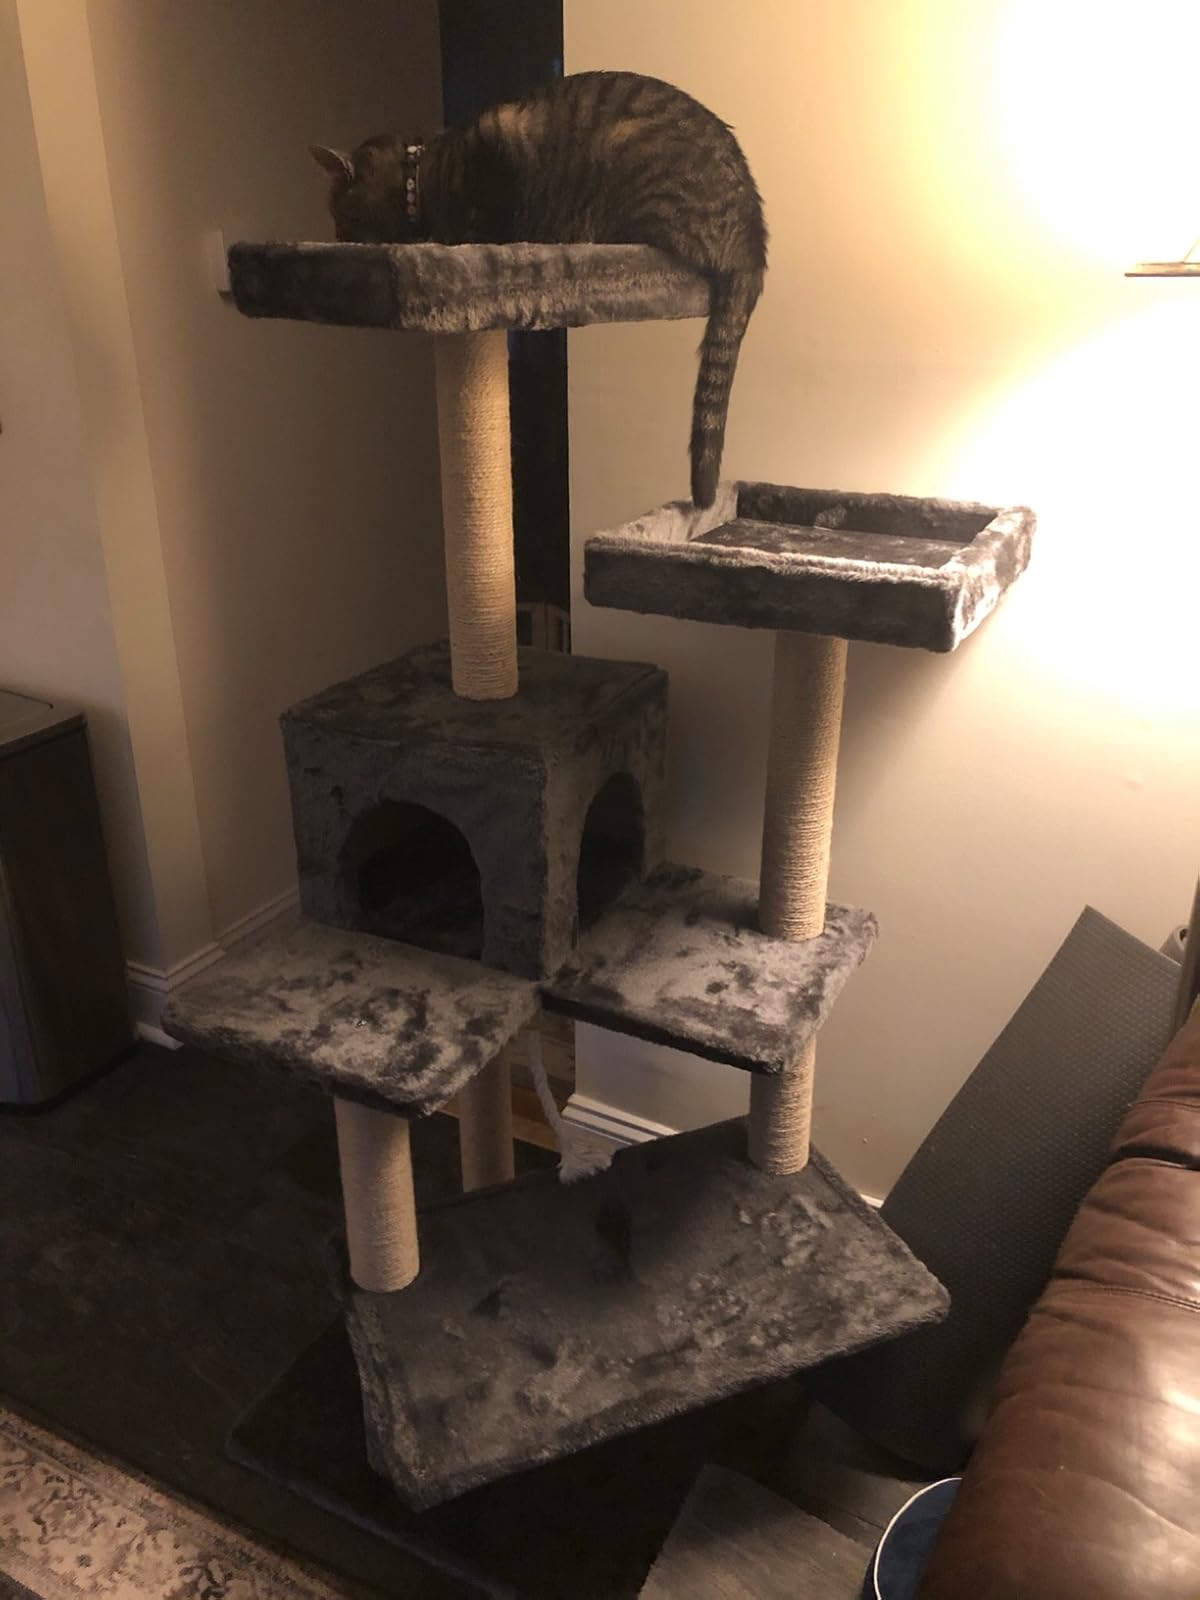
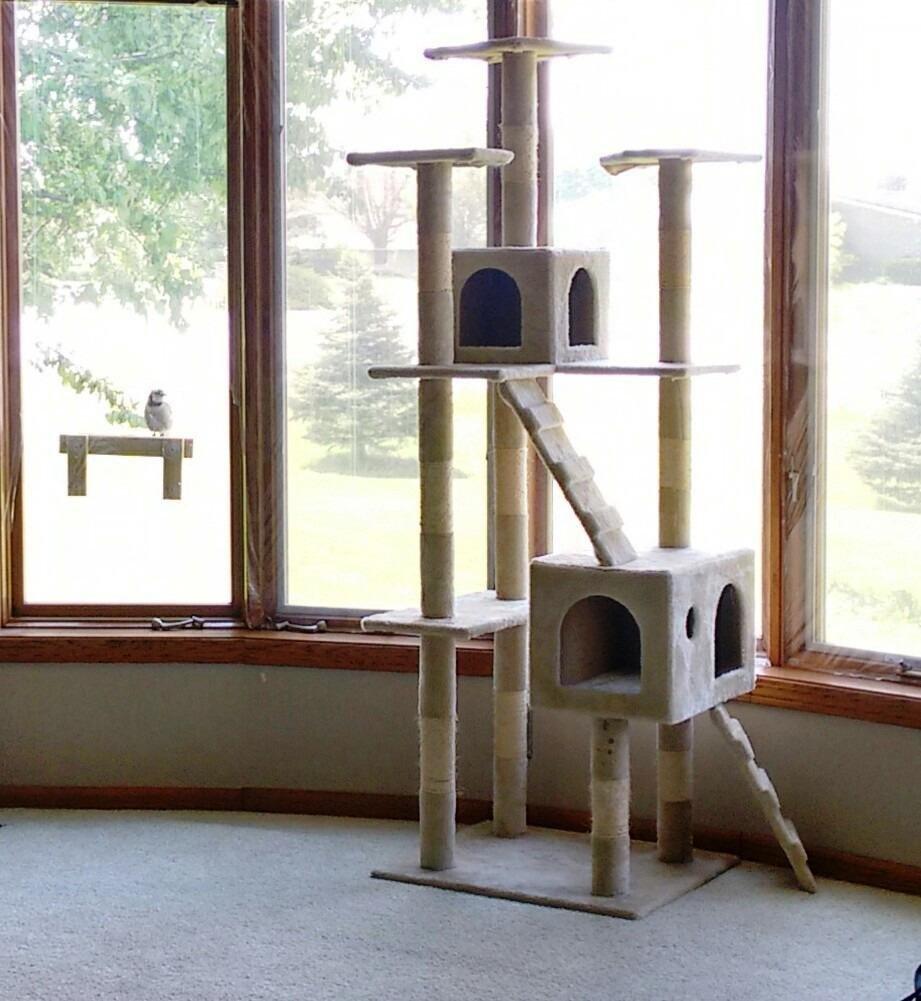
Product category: items_cat tree
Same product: no